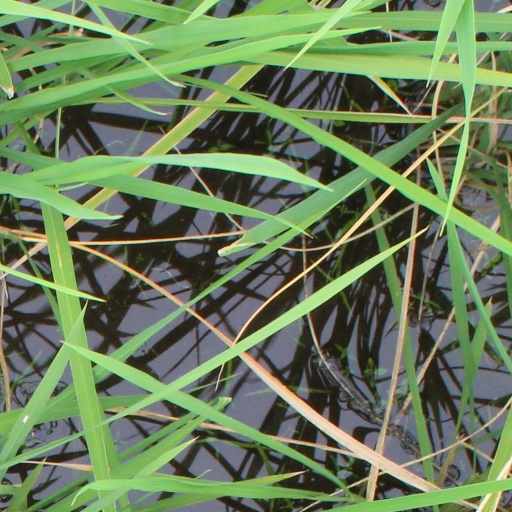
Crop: rice